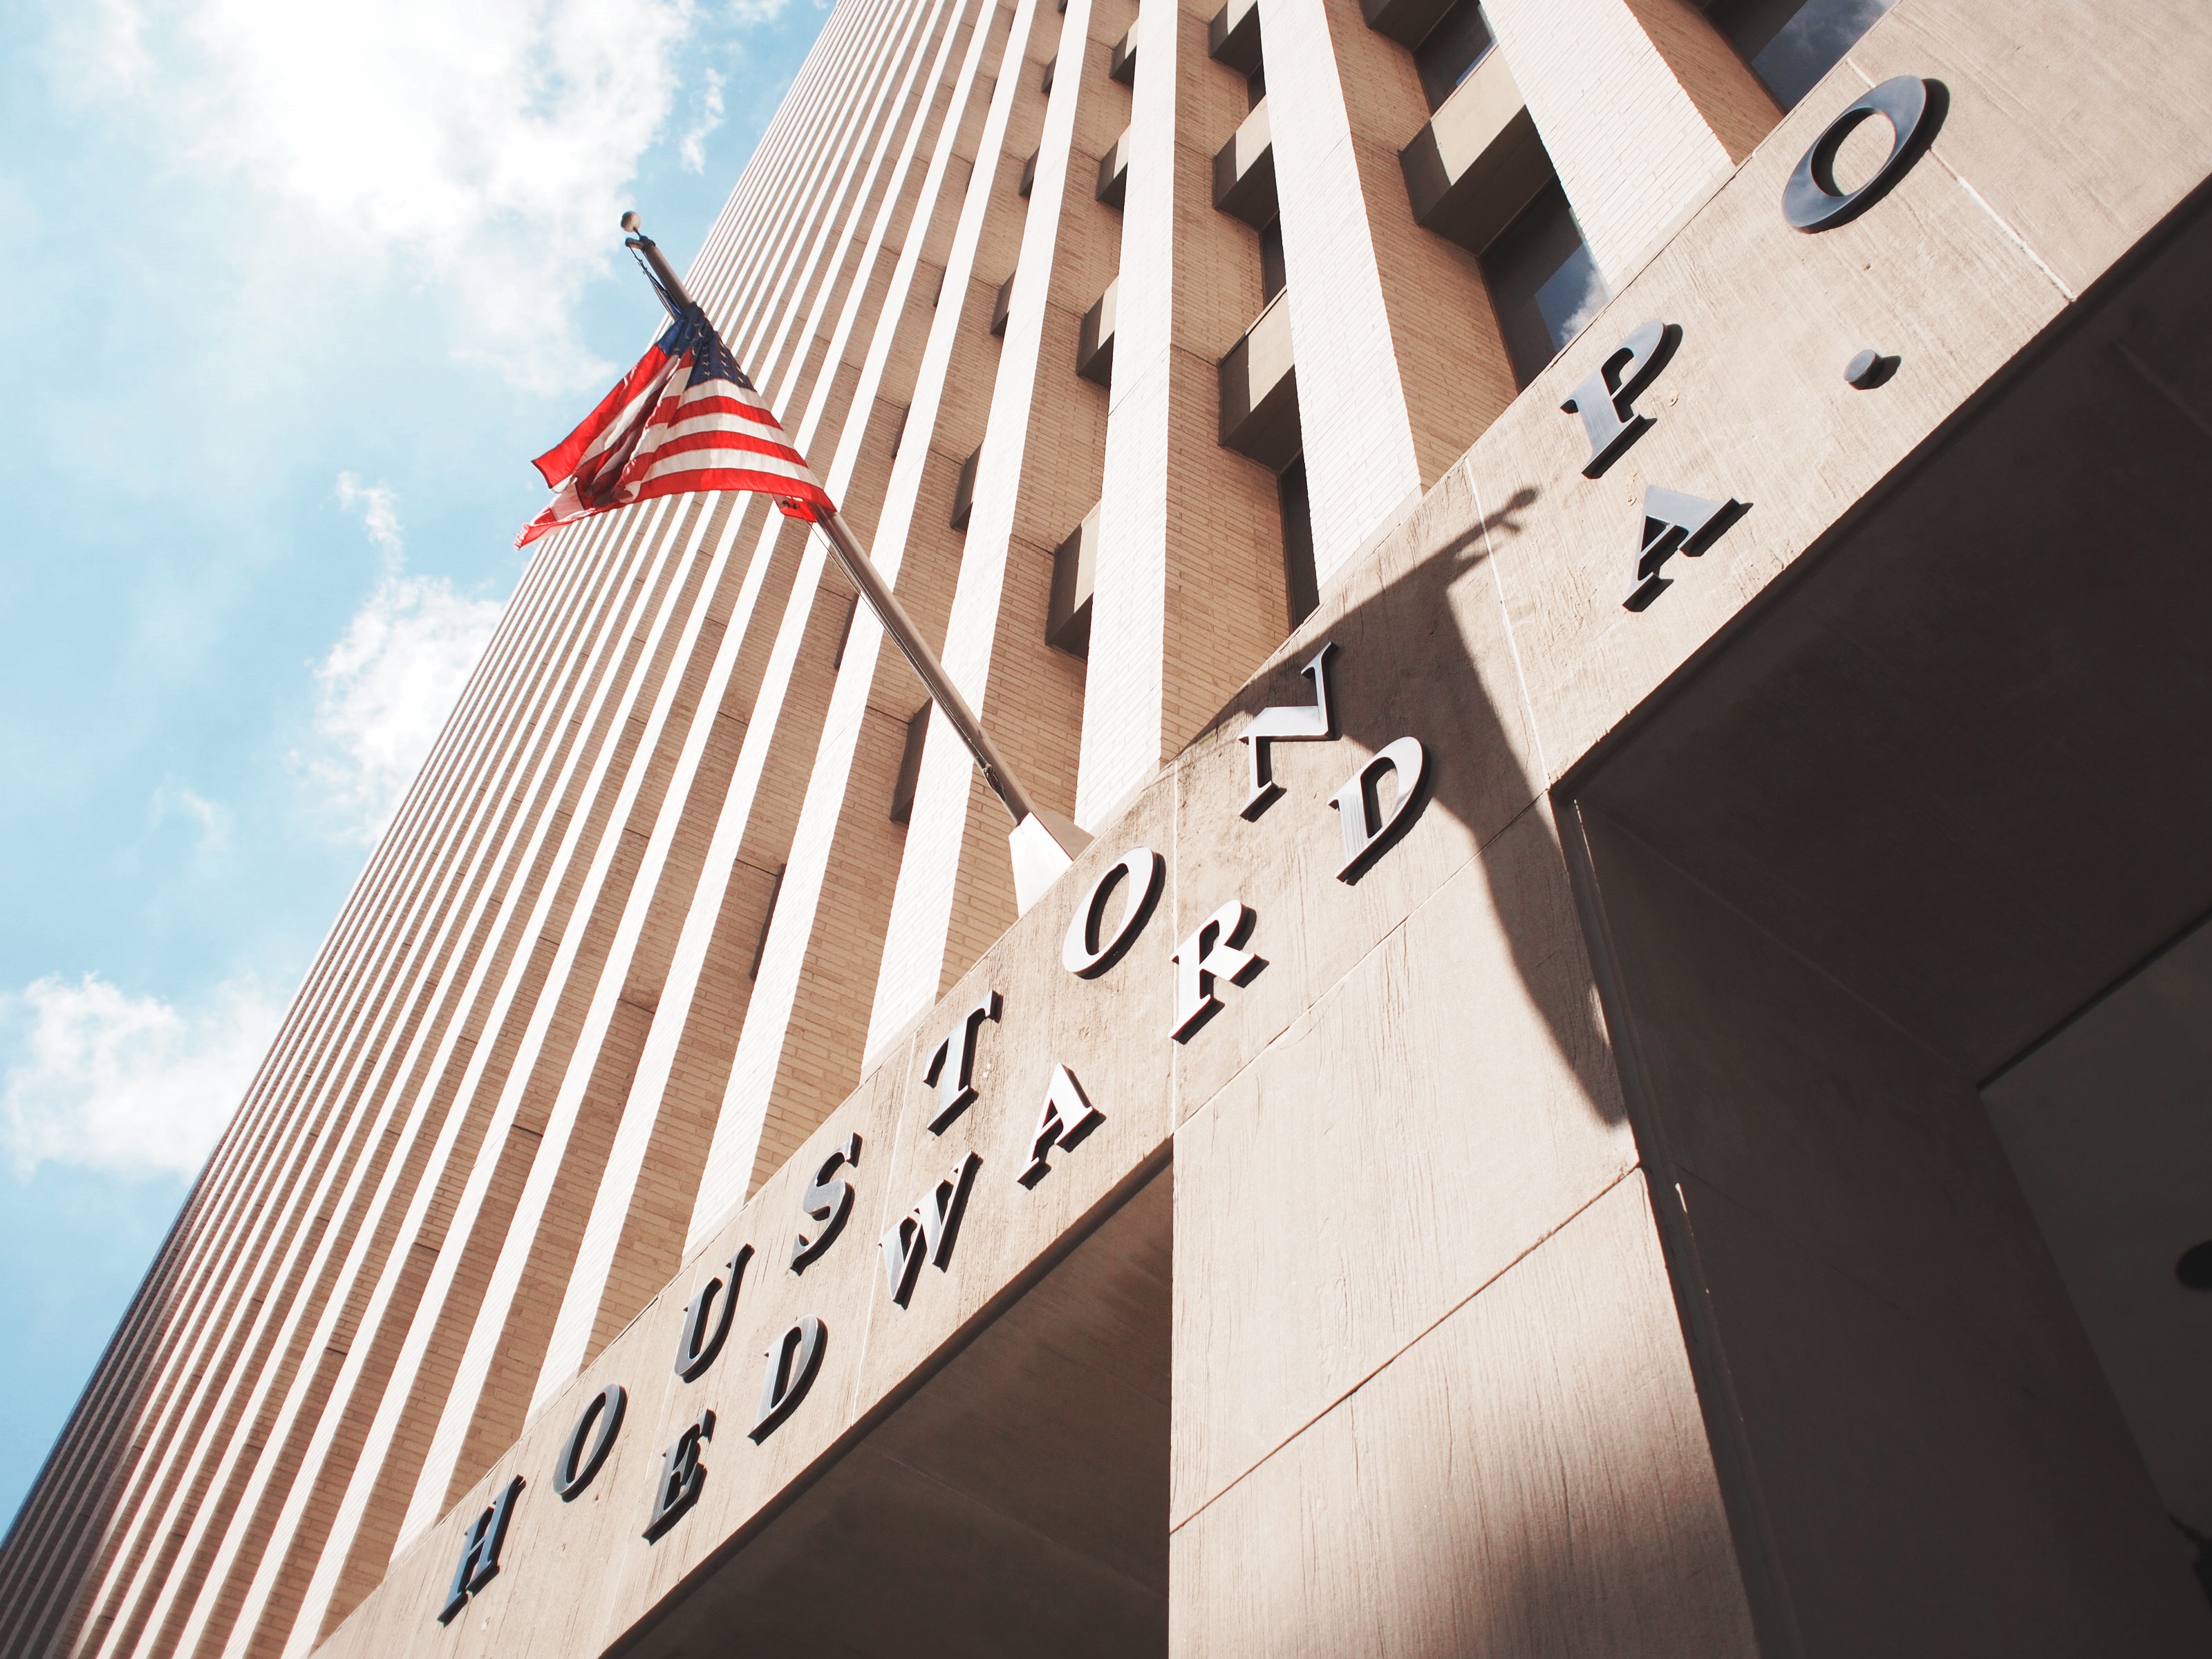
architecture, line, color, design, shape